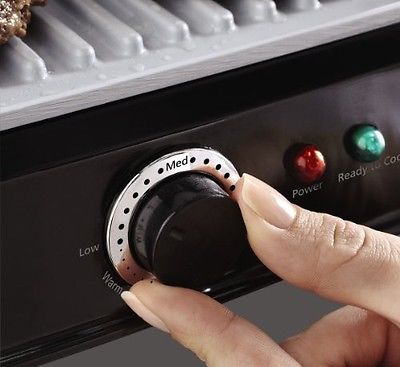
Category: toaster